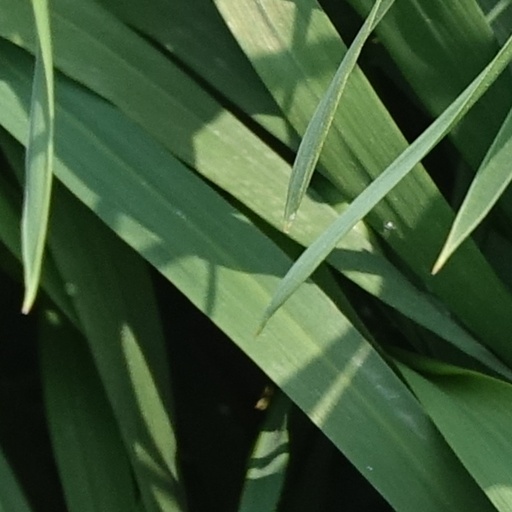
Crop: wheat